Kitchener-Waterloo Collegiate and Vocational School

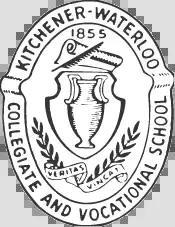

Kitchener-Waterloo Collegiate and Vocational School, commonly called Kitchener Collegiate Institute or KCI, is a public secondary school in Kitchener, Ontario, Canada. It is a member of the Waterloo Region District School Board. The school dates from 1855, making it one of the oldest high schools in Kitchener and Waterloo. Its sports teams are known as the Raiders.